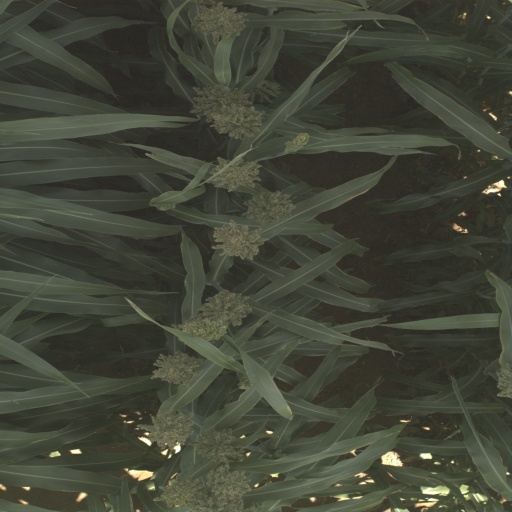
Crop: sorghum